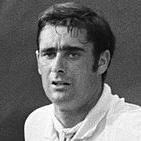
Age: 27